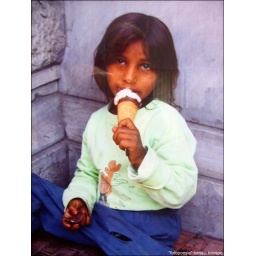
...now in my exhibition: retrospective of 35 years of &amp;quot;fotopoesie&amp;quot; at the public library Oldenburg-Holstein. - sorry for glass reflection